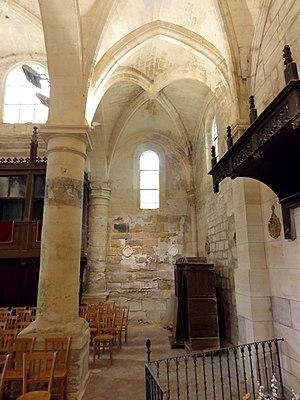
Intérieur de l'église (voir titre).
L'église Notre-Dame-de-l'Assomption de Montgeroult est une église catholique paroissiale située à Montgeroult, dans le Val-d'Oise, en Île-de-France. Fondée probablement vers 1070, l'église dépendait de l'abbaye de Saint-Denis sous tout l'Ancien Régime. Aucun élément concret ne confirme toutefois la tradition locale, selon laquelle un monastère aurait été associé à l'église avant la construction du château, et l'église ne constitue pas non plus l'ancienne chapelle du château. Pour un édifice d'aussi petites dimensions, son architecture atteint un très bon niveau, et son chœur possède même des galeries anciennement ouvertes sur combles. Les six travées orientales ont été édifiées en trois campagnes entre 1190 et 1240 environ, et reflètent les différentes étapes de développement de l'architecture gothique, jusqu'à l'apparition du style gothique rayonnant qui se manifeste sur l'étage supérieur du clocher. La base du clocher utilise des piliers antérieurs à tout le reste, et l'arc triomphal en plein cintre ouvrant sur la nef permet de faire remonter ces éléments aux débuts de la paroisse. La courte nef et ses deux bas-côtés sont les parties les plus récentes.